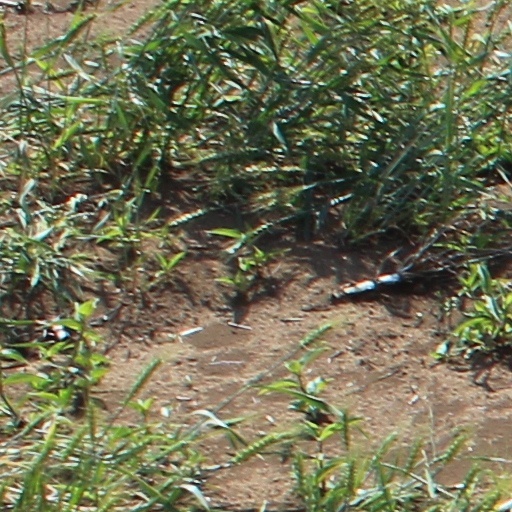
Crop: wheat